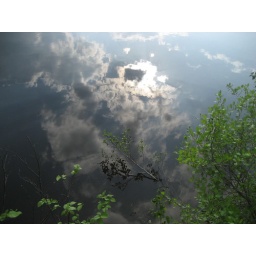
reflection of the sky in the water